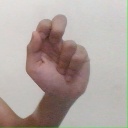
अक्षर: ढ